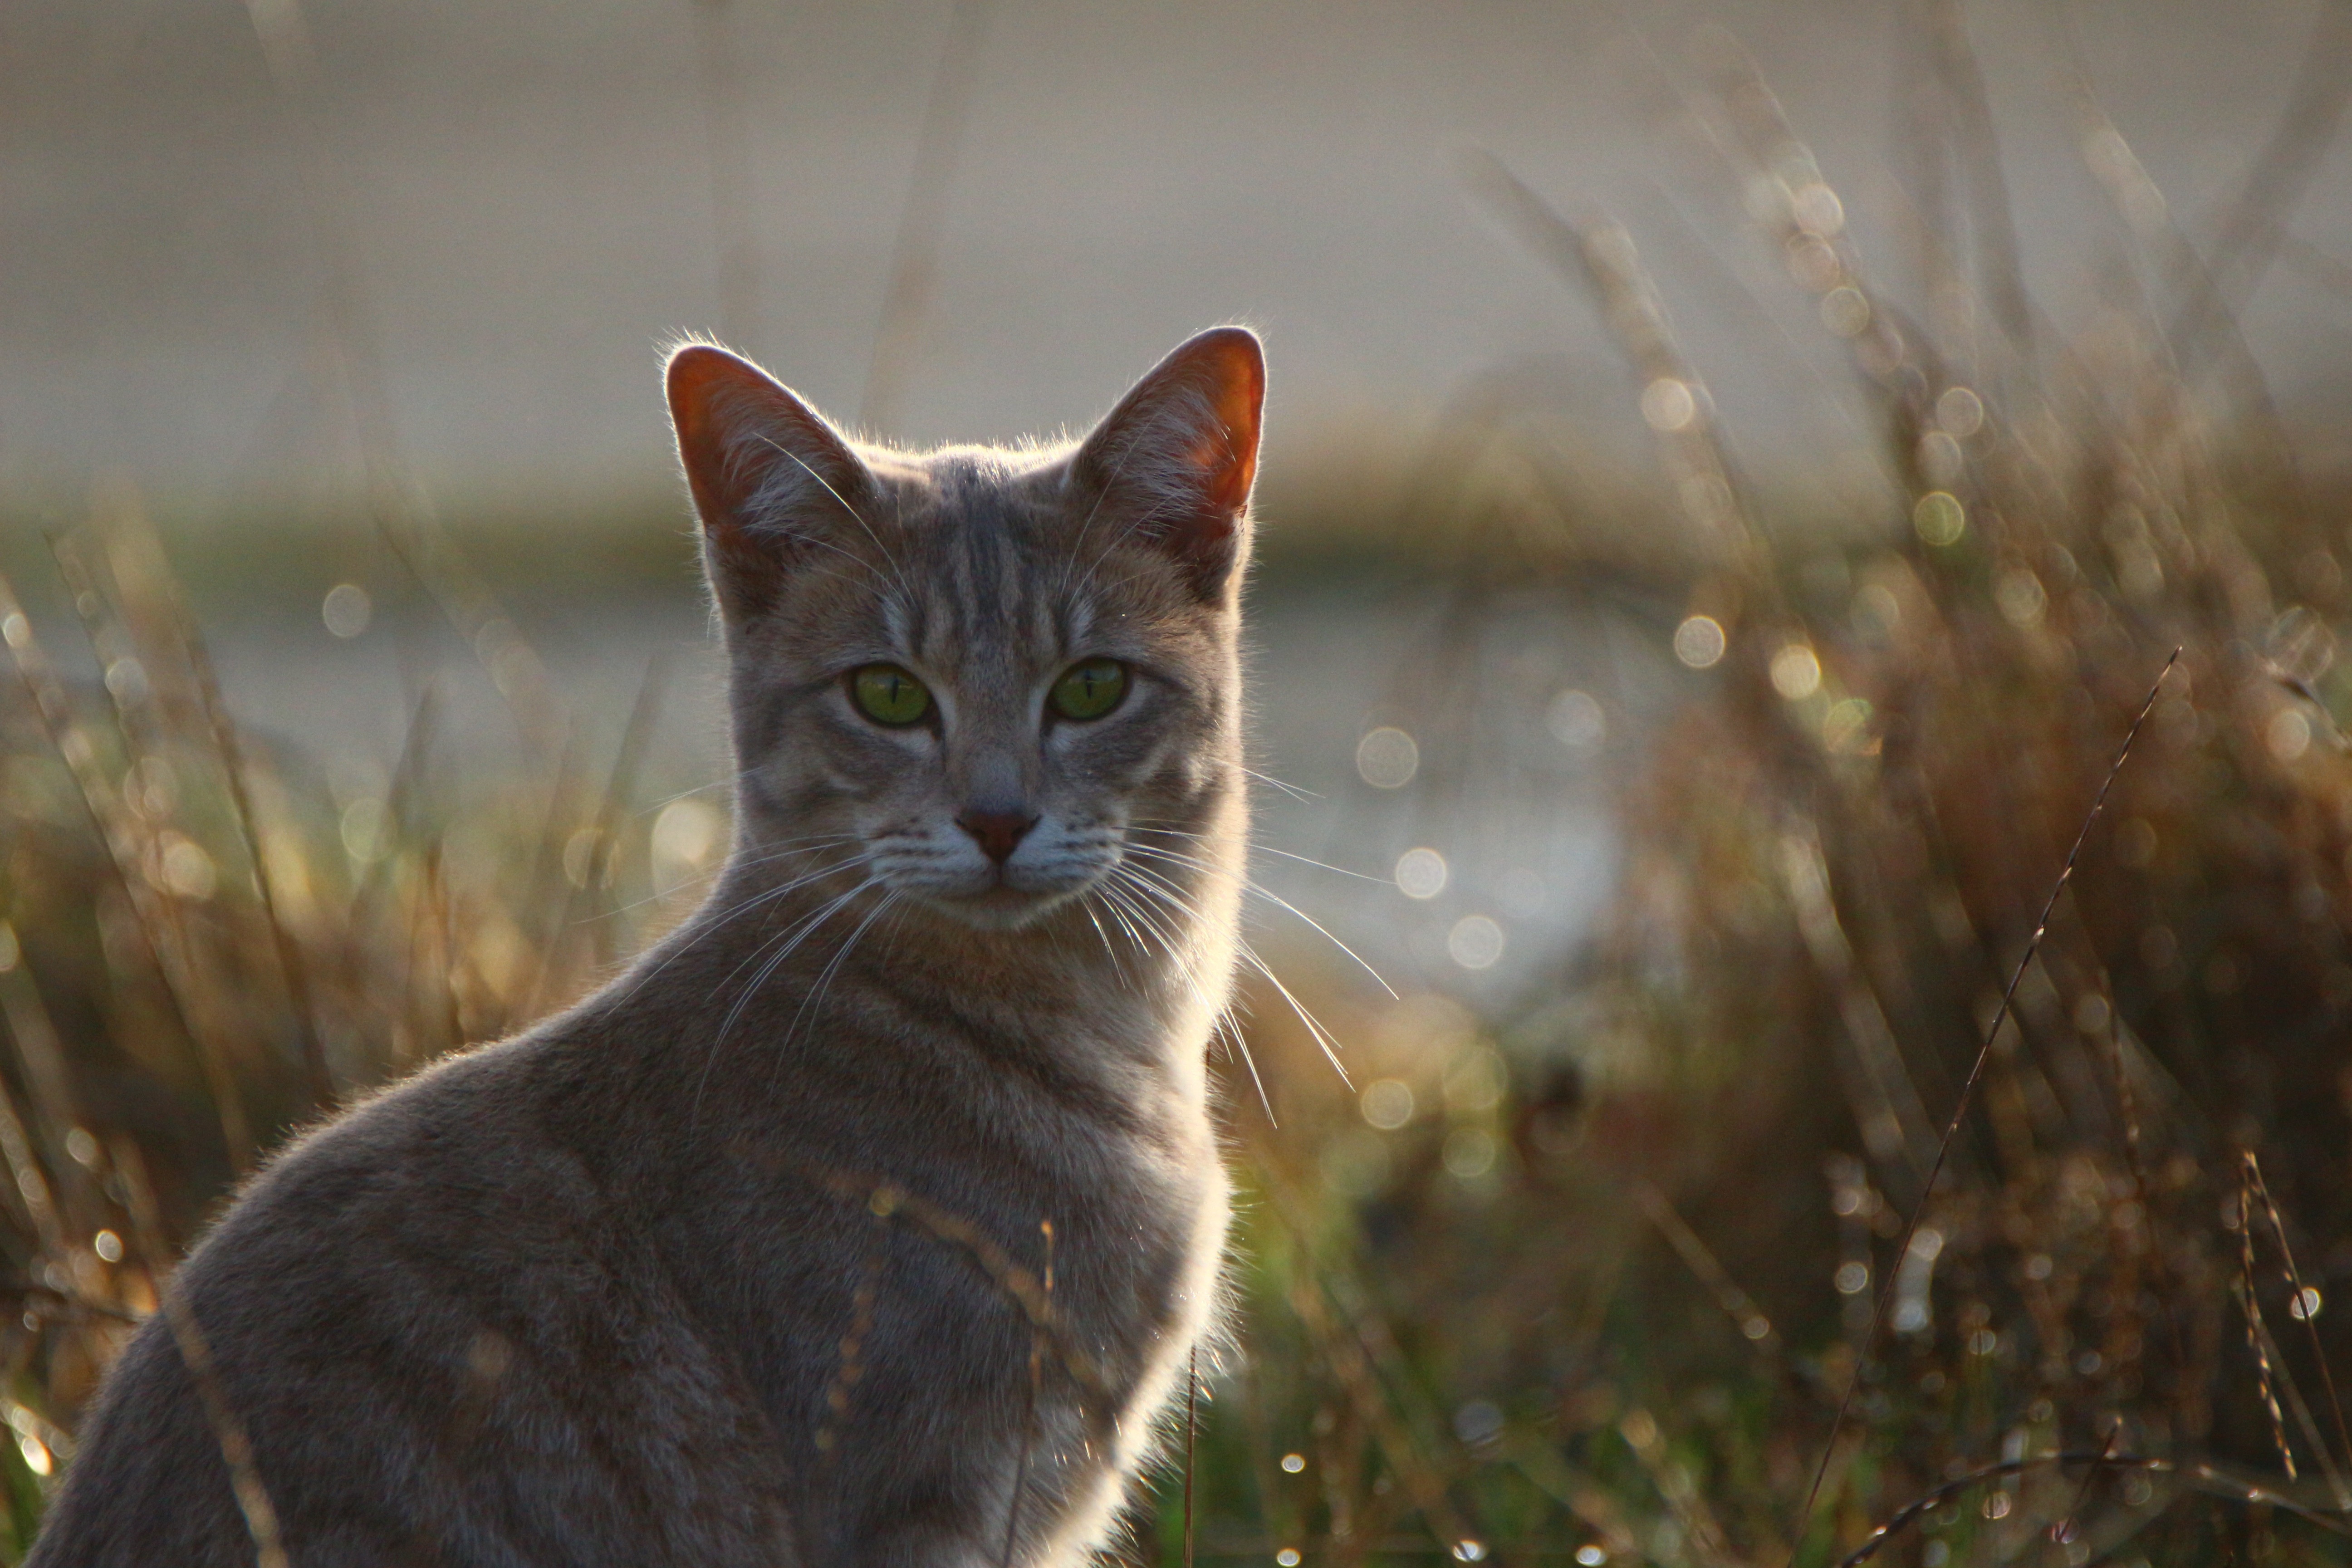
nature, grass, fog, wildlife, kitten, cat, mammal, fauna, whiskers, dewdrop, vertebrate, mieze, breed cat, morgentau, mackerel, tiger cat, wild cat, small to medium sized cats, cat like mammal